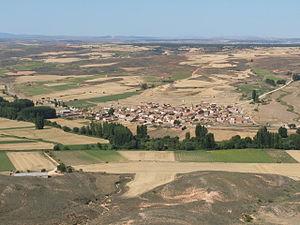
Caltojar est un village espagnol situé dans la province de Soria, dans la communauté autonome de Castille-et-León. Village de la Comunidad de Villa y Tierra de Berlanga.